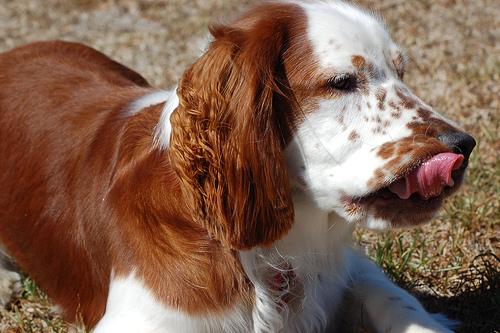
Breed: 202-n000023-Welsh_springer_spaniel